Yehoshua Yeivin

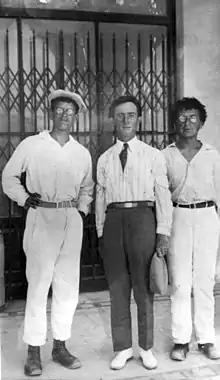
The Revisionist Maximalist leaders in 1927: Abba Ahimeir, Uri Zvi Greenberg, and Yehoshua Yeivin (L to R).

In 1924, Yeivin was hired by the Histadrut, the largest Jewish trade union in Palestine, to work as a teacher in the Jezreel Valley. Yeivin was active in the labour movement and published regularly in Labour Zionist journals.